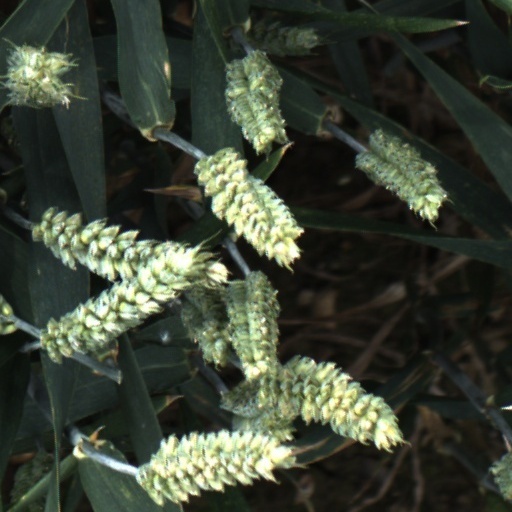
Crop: wheat